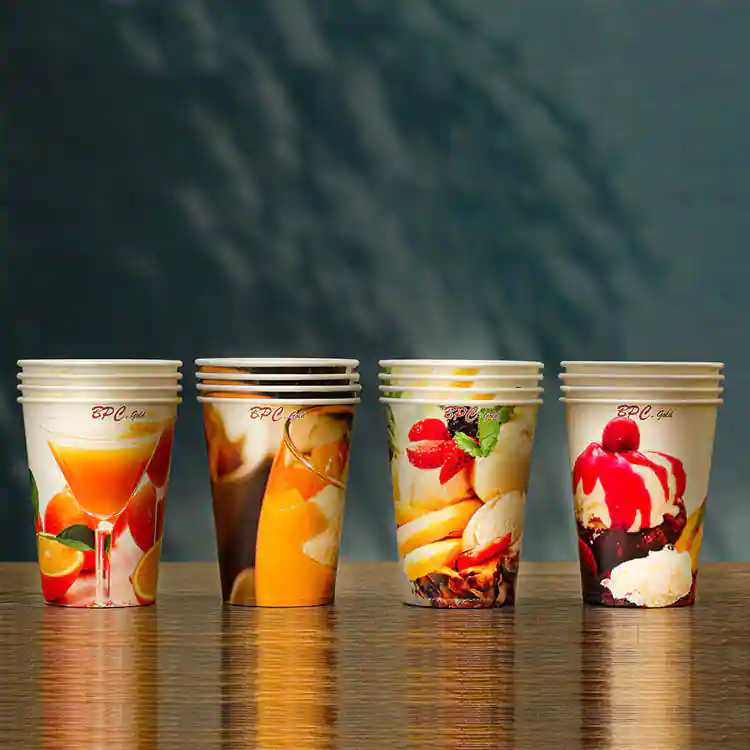
Label: paper